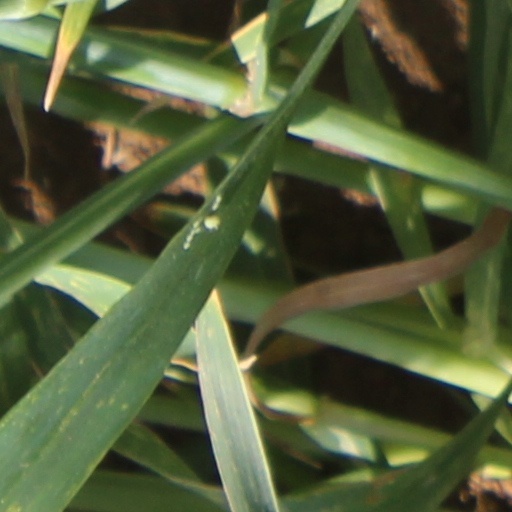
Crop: wheat